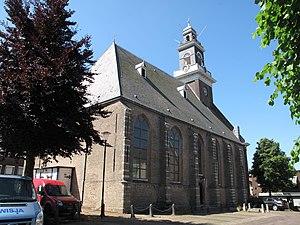
Lekkerkerk est un village dans la commune néerlandaise de Krimpenerwaard, dans la province de la Hollande-Méridionale. Le village compte environ 8 000 habitants.